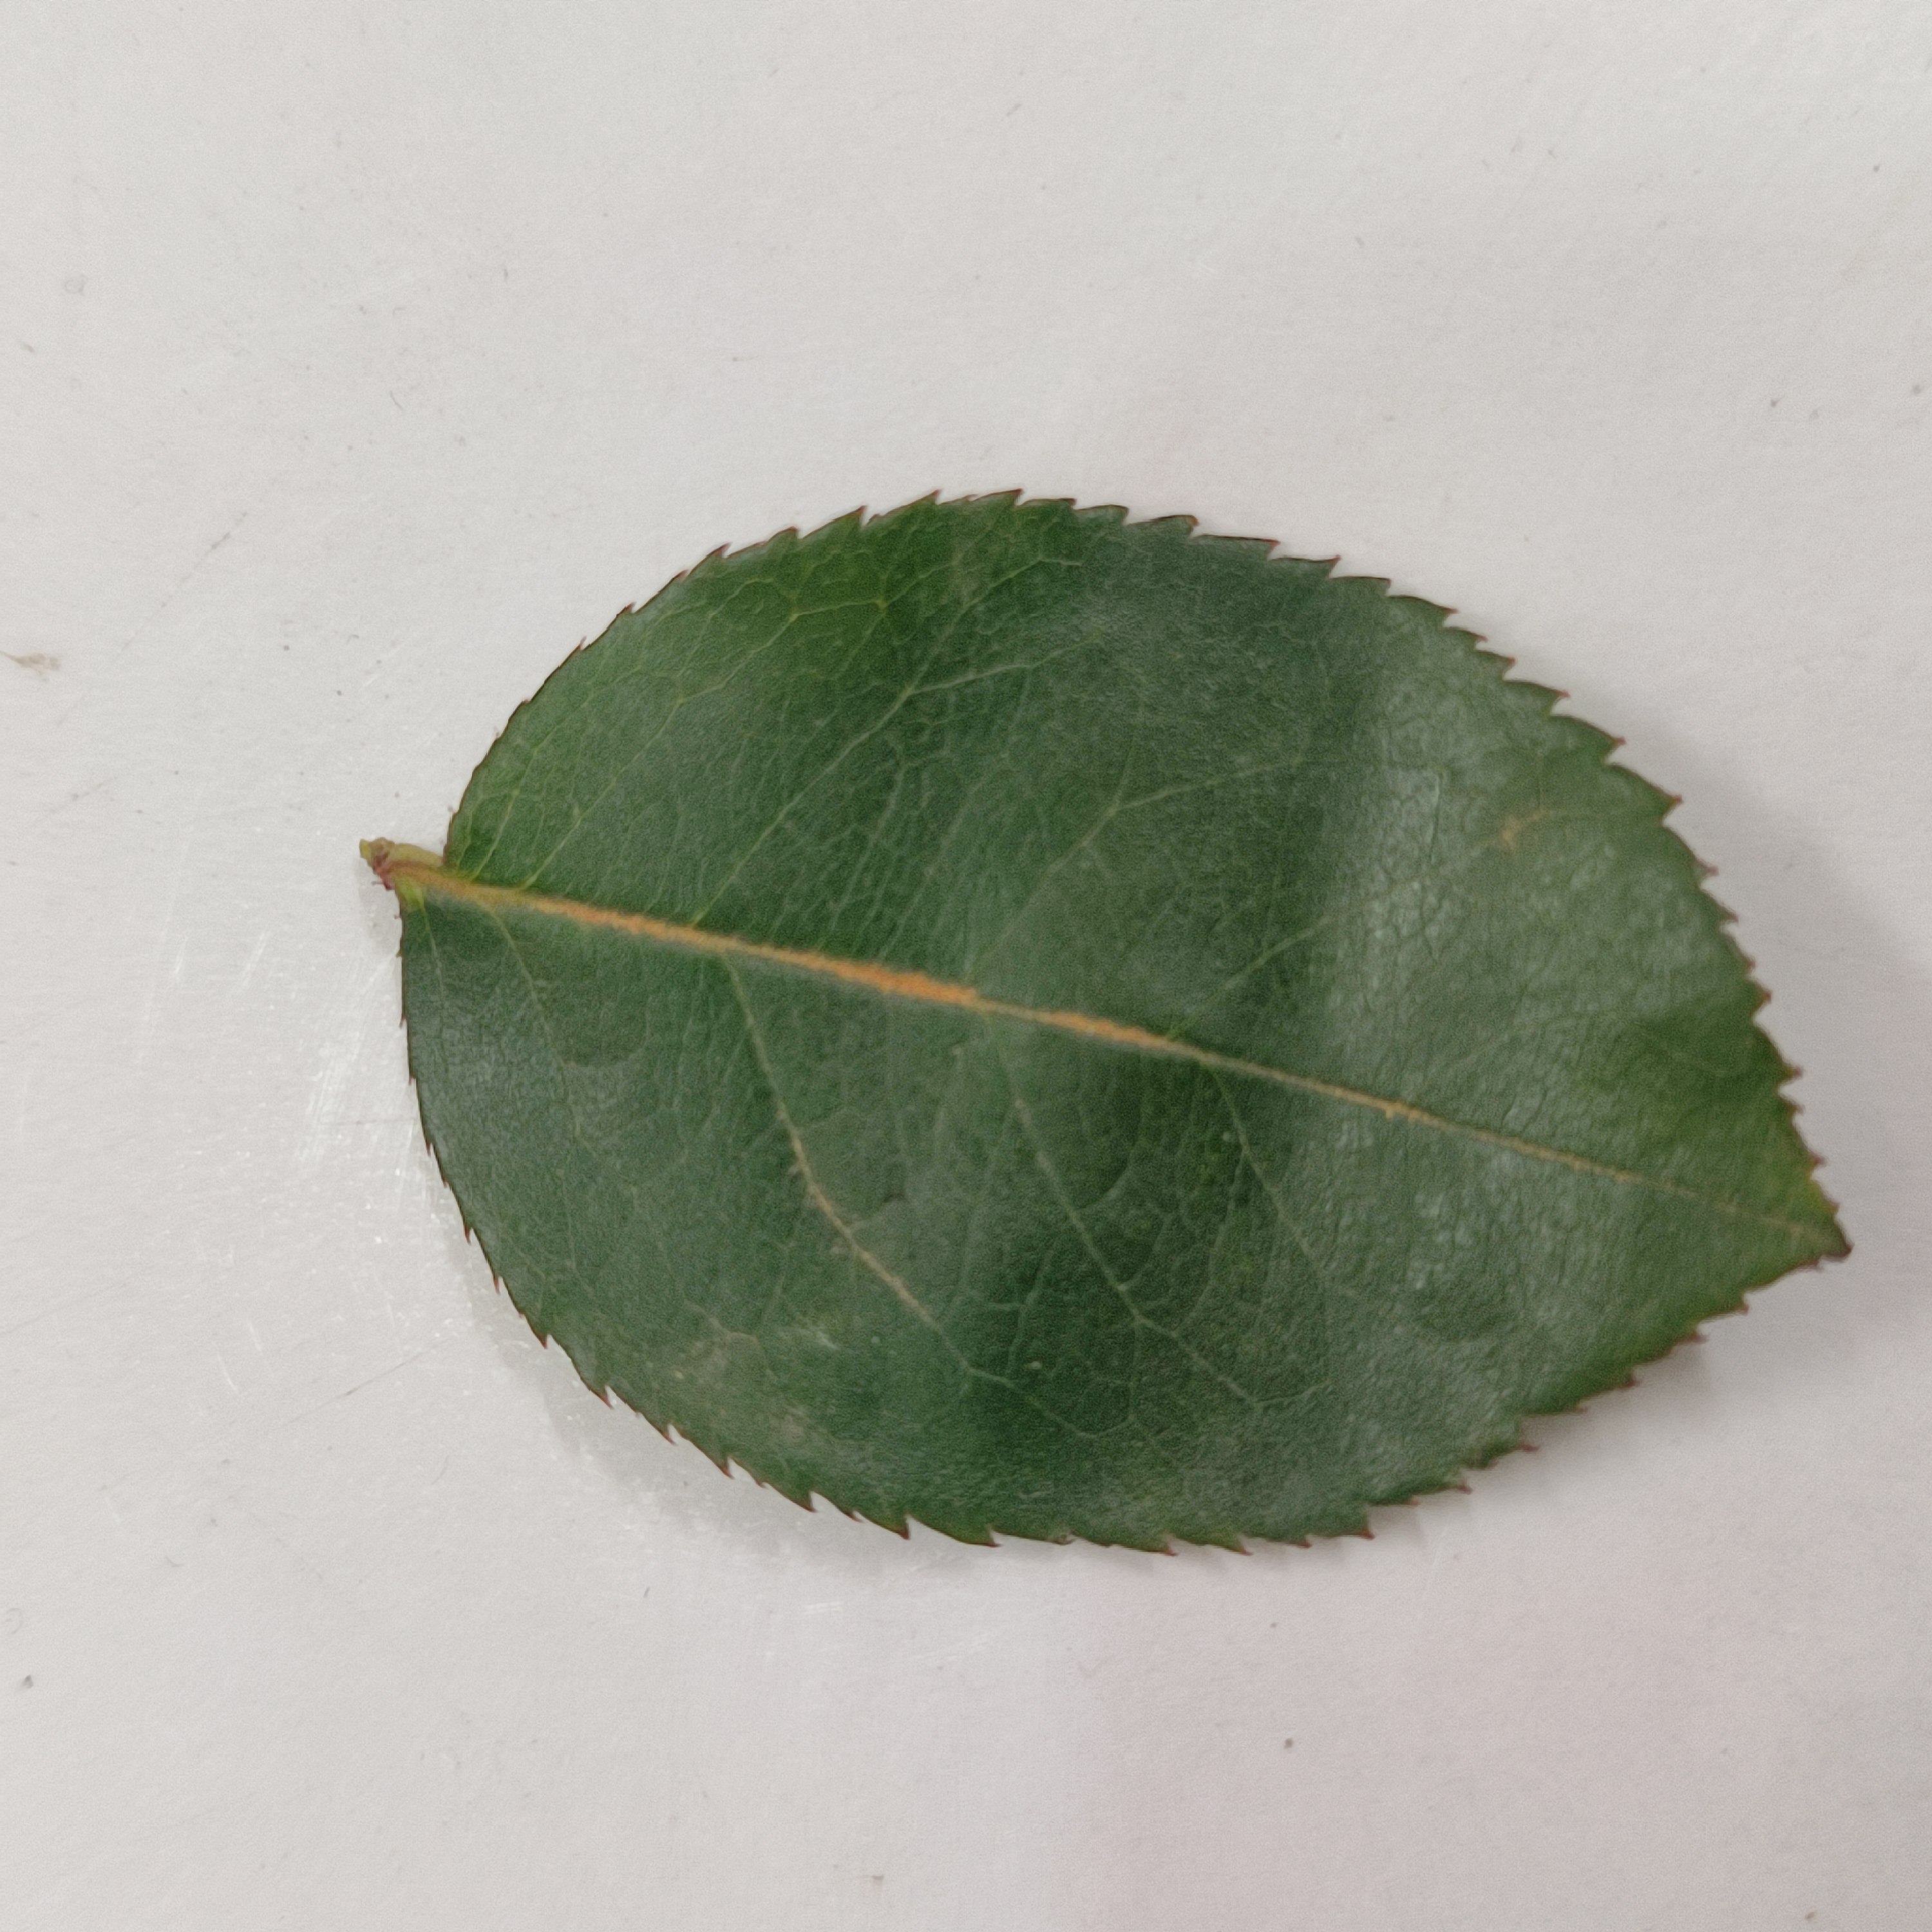
Label: Healthy Leaf